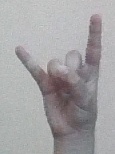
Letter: la